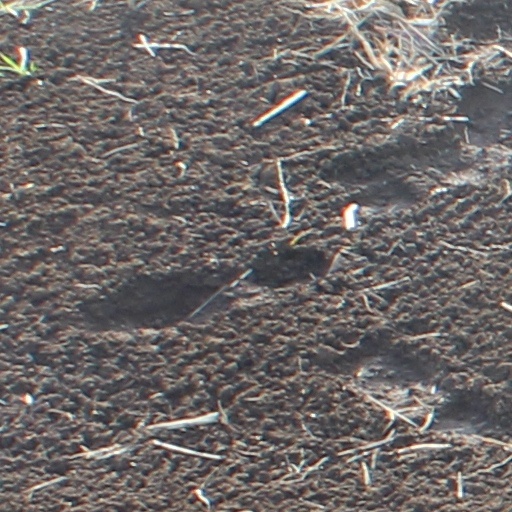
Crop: wheat